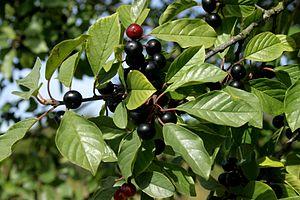
Cette liste de Tracheophyta de Bosnie-Herzégovine, ainsi que d’espèces introduites est un aperçu incomplet d’espèces de mousses, de fougères, de gymnospermes et d’angiospermes citées dans la littérature disponible en langues bosniaque, croate, serbe et serbo-croate. Cet aperçu n’inclue pas des espèces cultivées ni celles occasionnellement introduites.